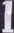
Number: 1